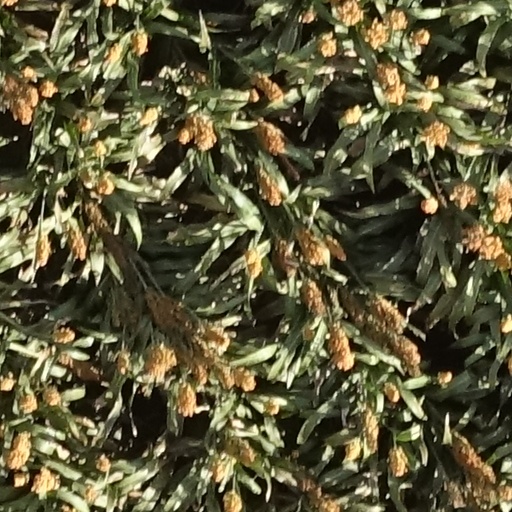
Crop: sorghum